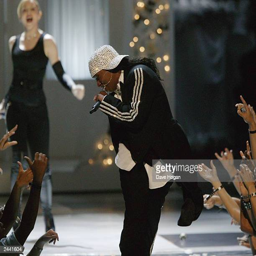
pop artist and hip hop artist on stage during awards